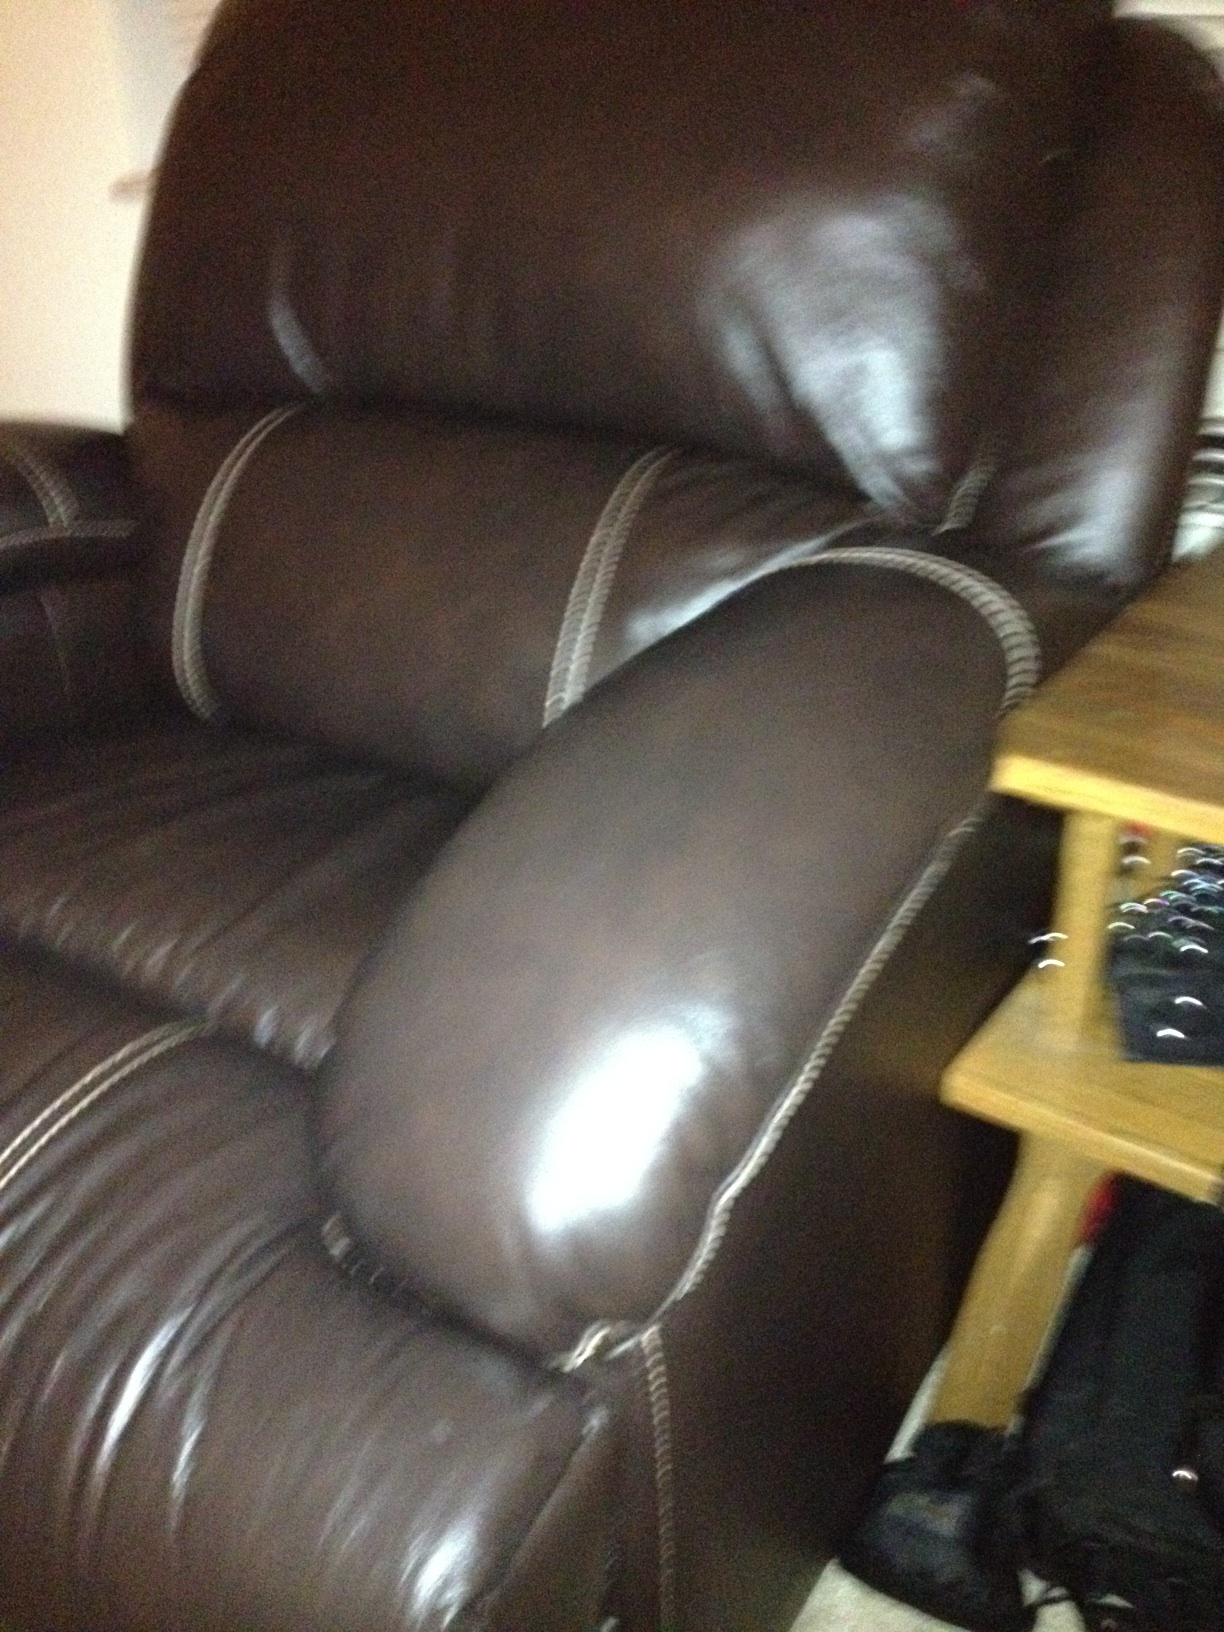Question: What color is the chair?
Answer: brown